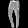
Label: Trouser